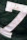
Number: 7